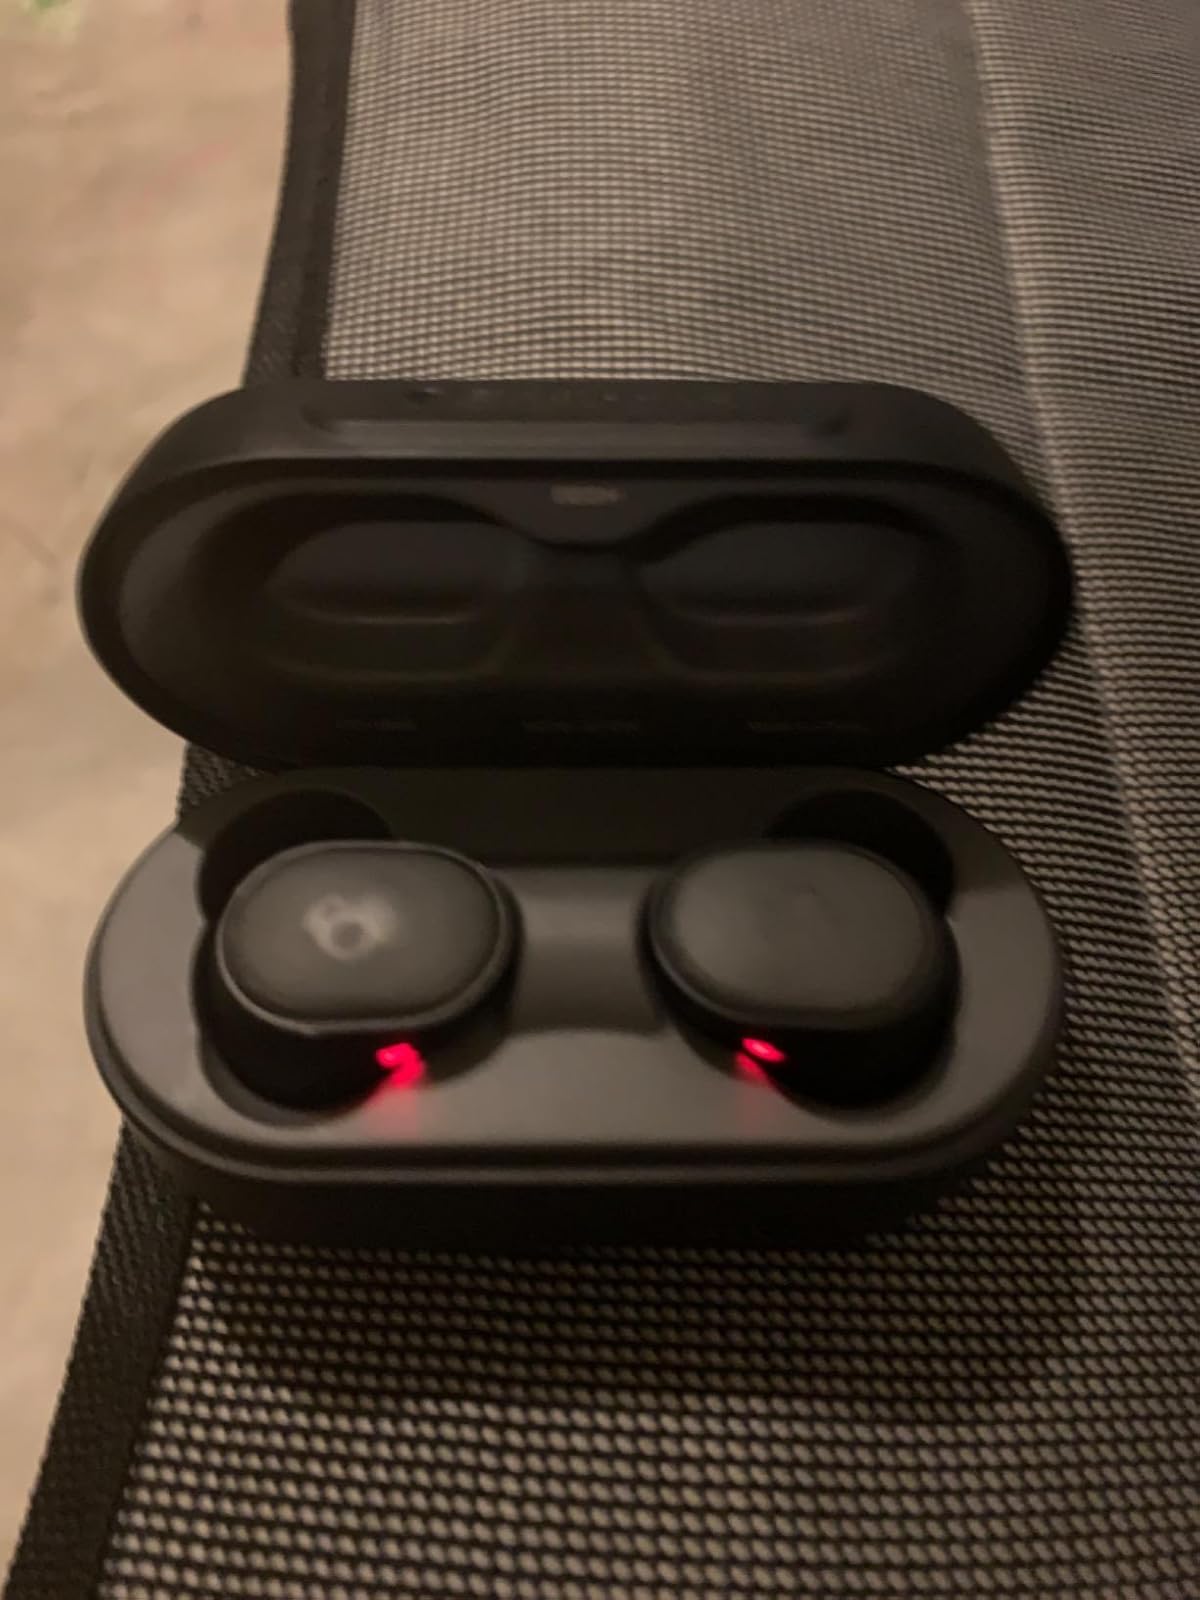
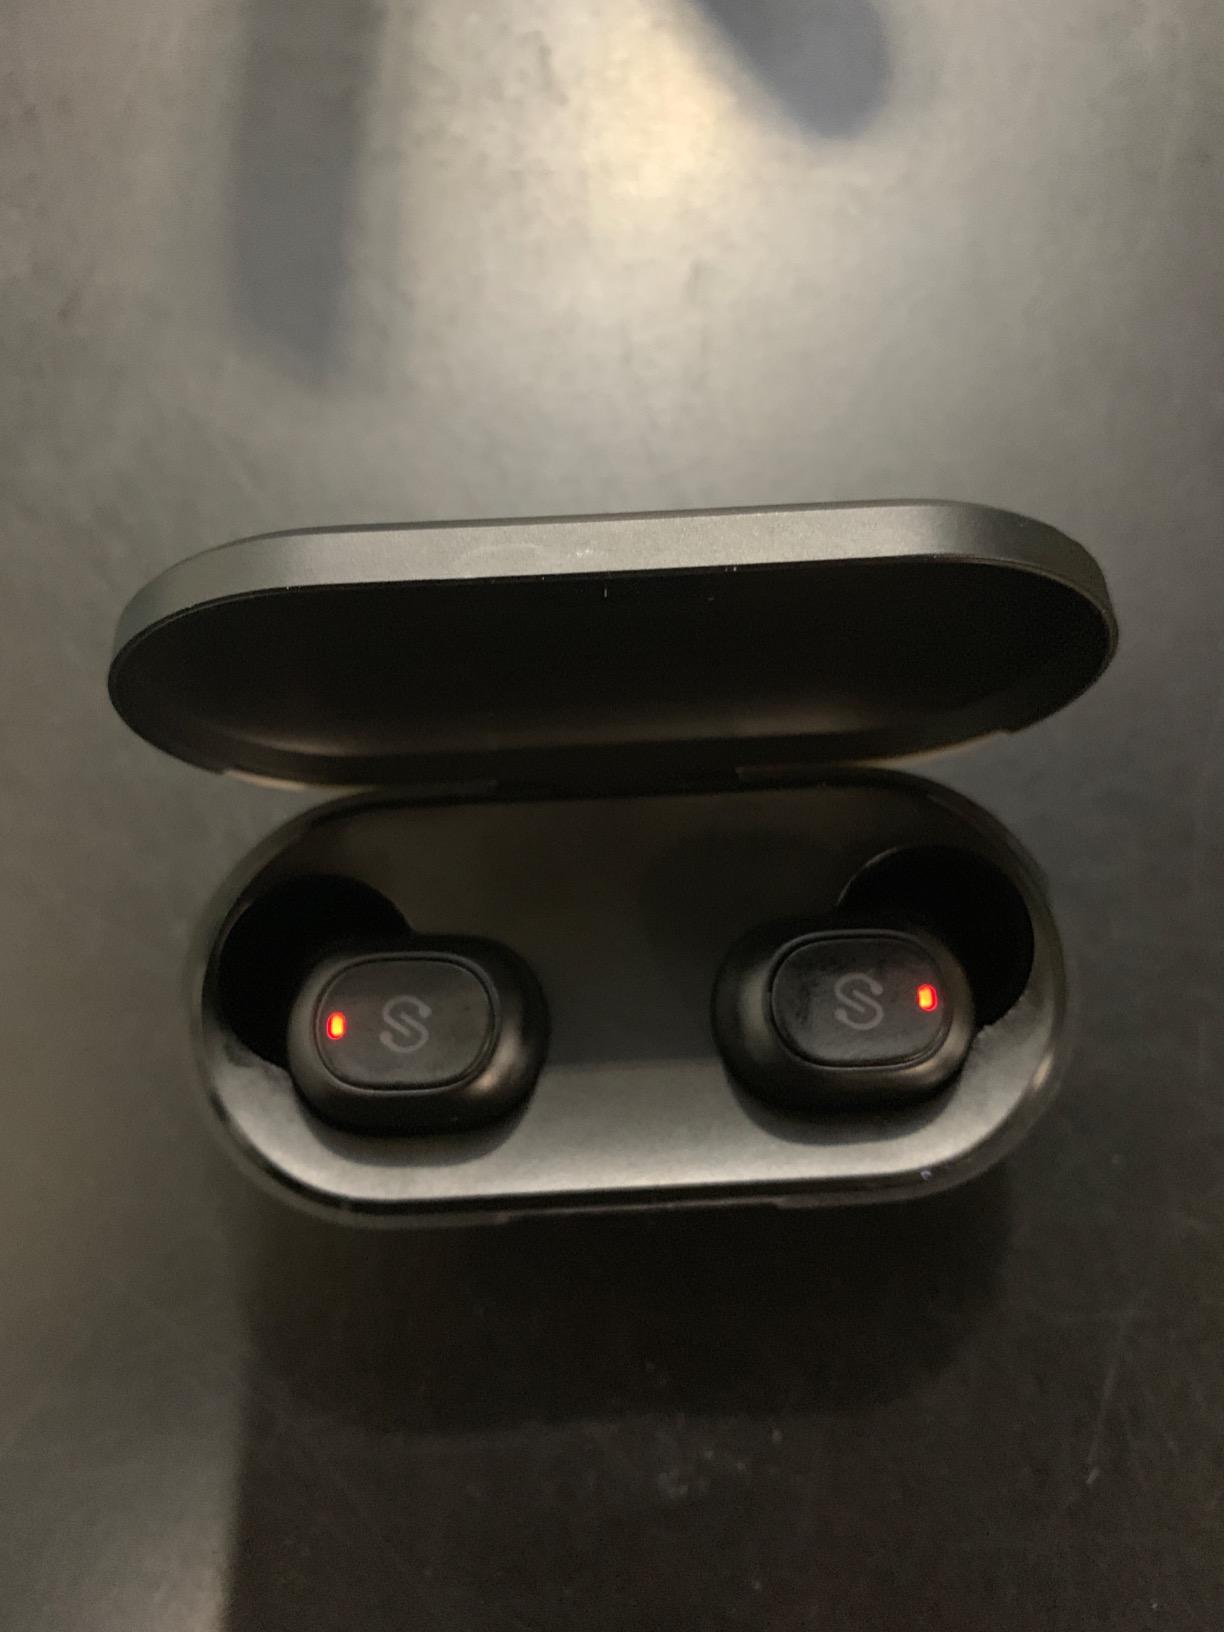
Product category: earbuds
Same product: no